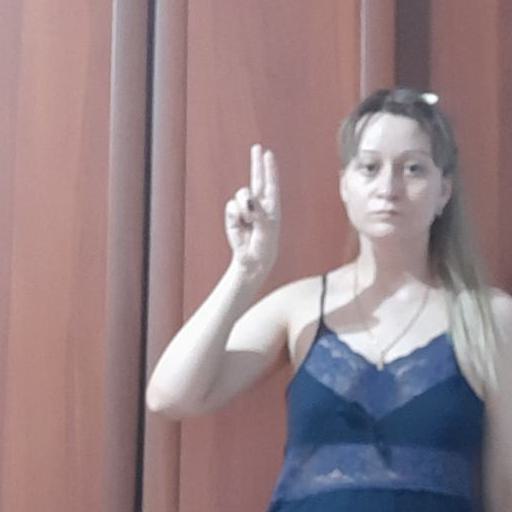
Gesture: two_up